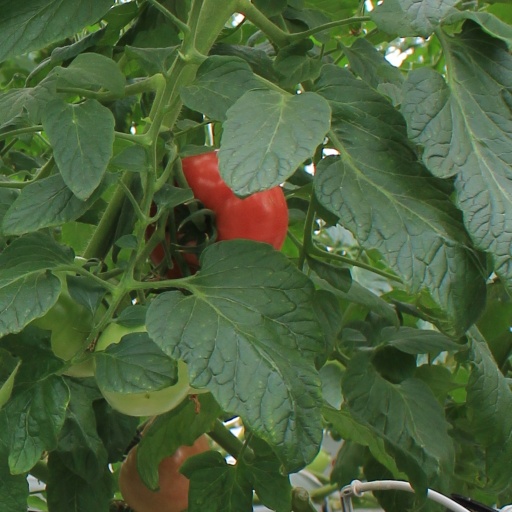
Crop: tomato